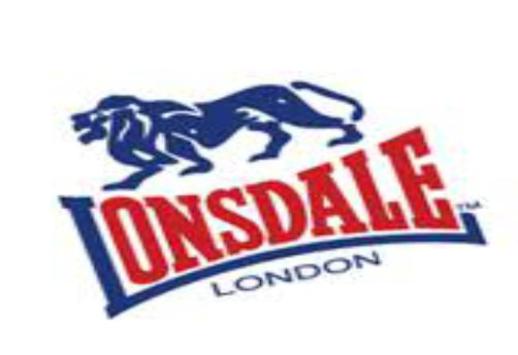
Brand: lonsdale
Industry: Clothes